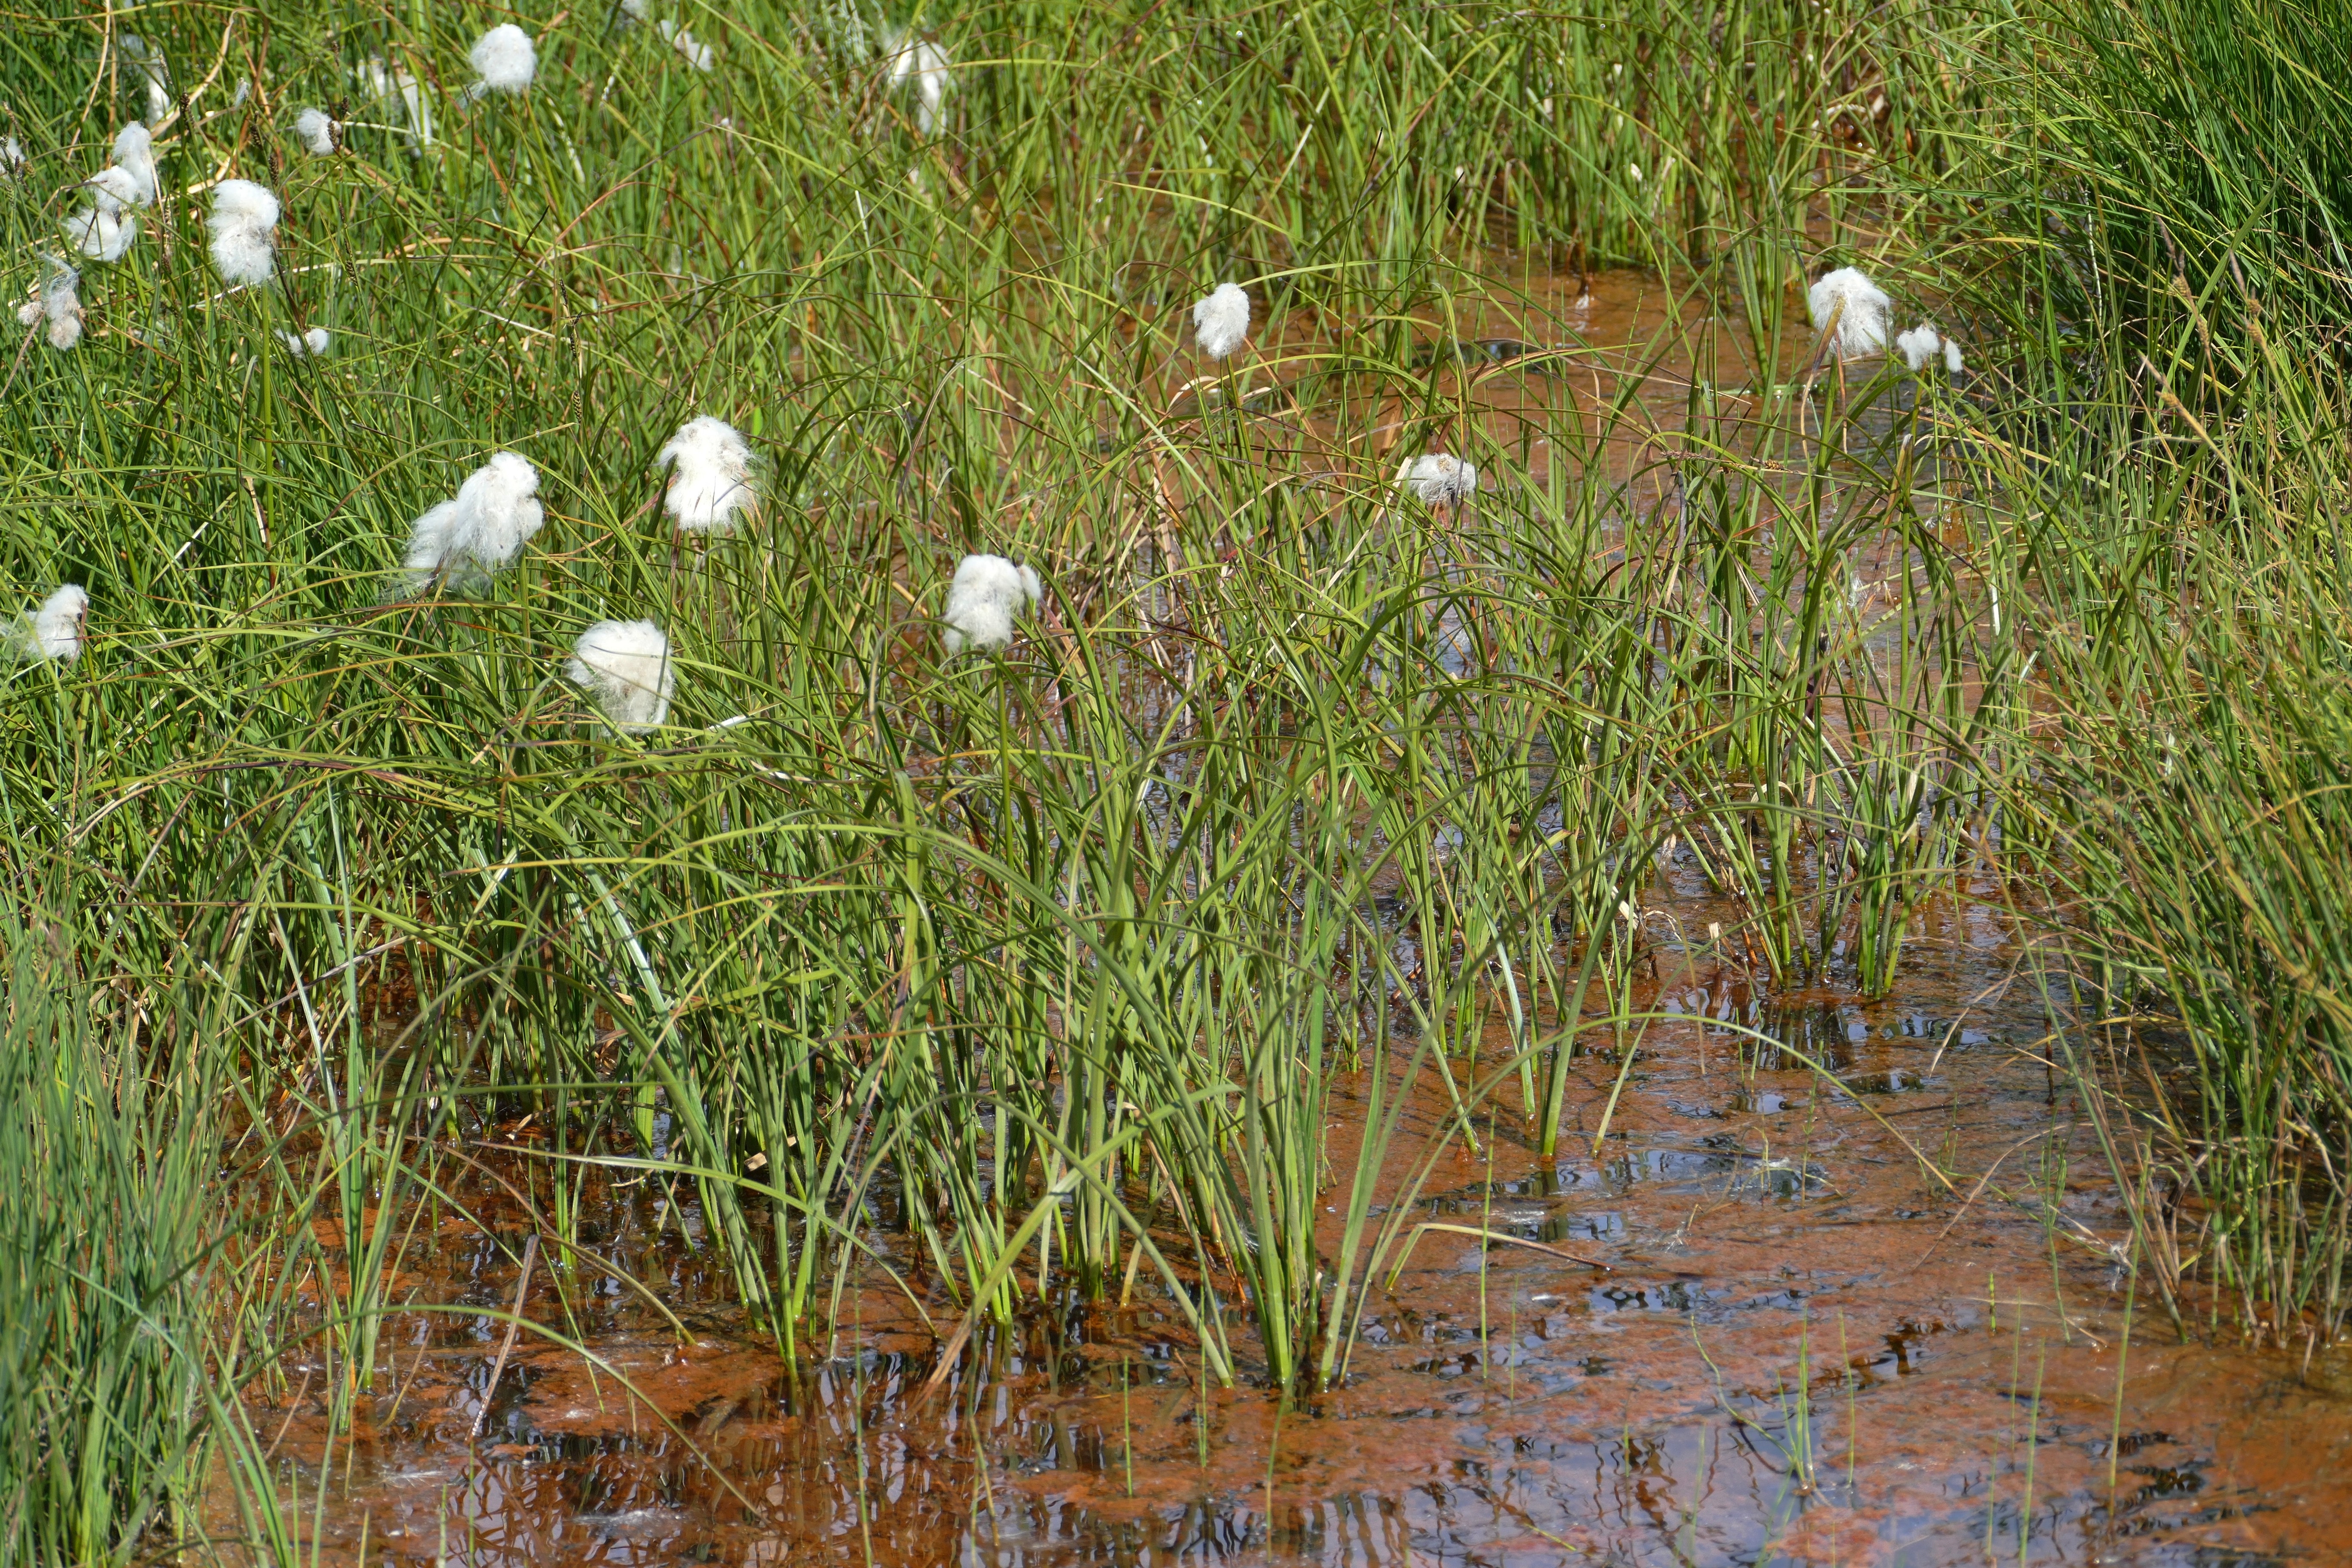
grass, swamp, plant, field, lawn, meadow, prairie, flower, food, herb, produce, crop, soil, botany, iceland, flora, wildflower, cottongrass, moor, wetland, woodland, habitat, moist, ecosystem, gullfoss, flowering plant, natural environment, grass family, land plant